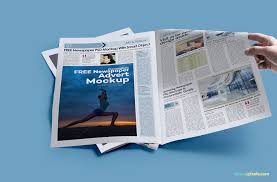
Label: paper